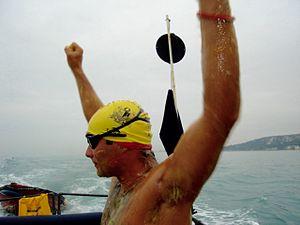
Départ traversée de la Manche
Cet article contient des informations sur la traversée de la Manche à la nage. Les courants, les méduses, la navigation, la pollution, les conditions météorologiques et la froideur de l'eau lui valent son surnom de l'« Everest de la natation ».
Arnaud Chassery, né le 31 mars 1977 à Joigny, est aventurier français, spécialiste de nages longues distances. Titulaire d'un brevet d'état d'alpiniste, il est également conférencier, consultant, auteur, organisateur d'expéditions.